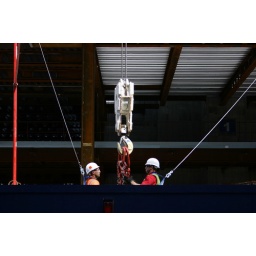
Not sure about leaving the red pole in